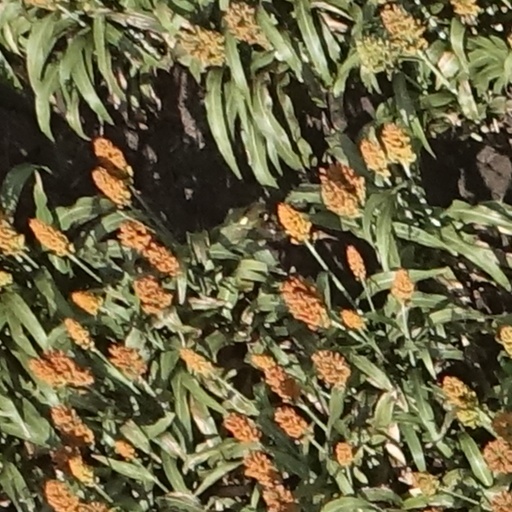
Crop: sorghum